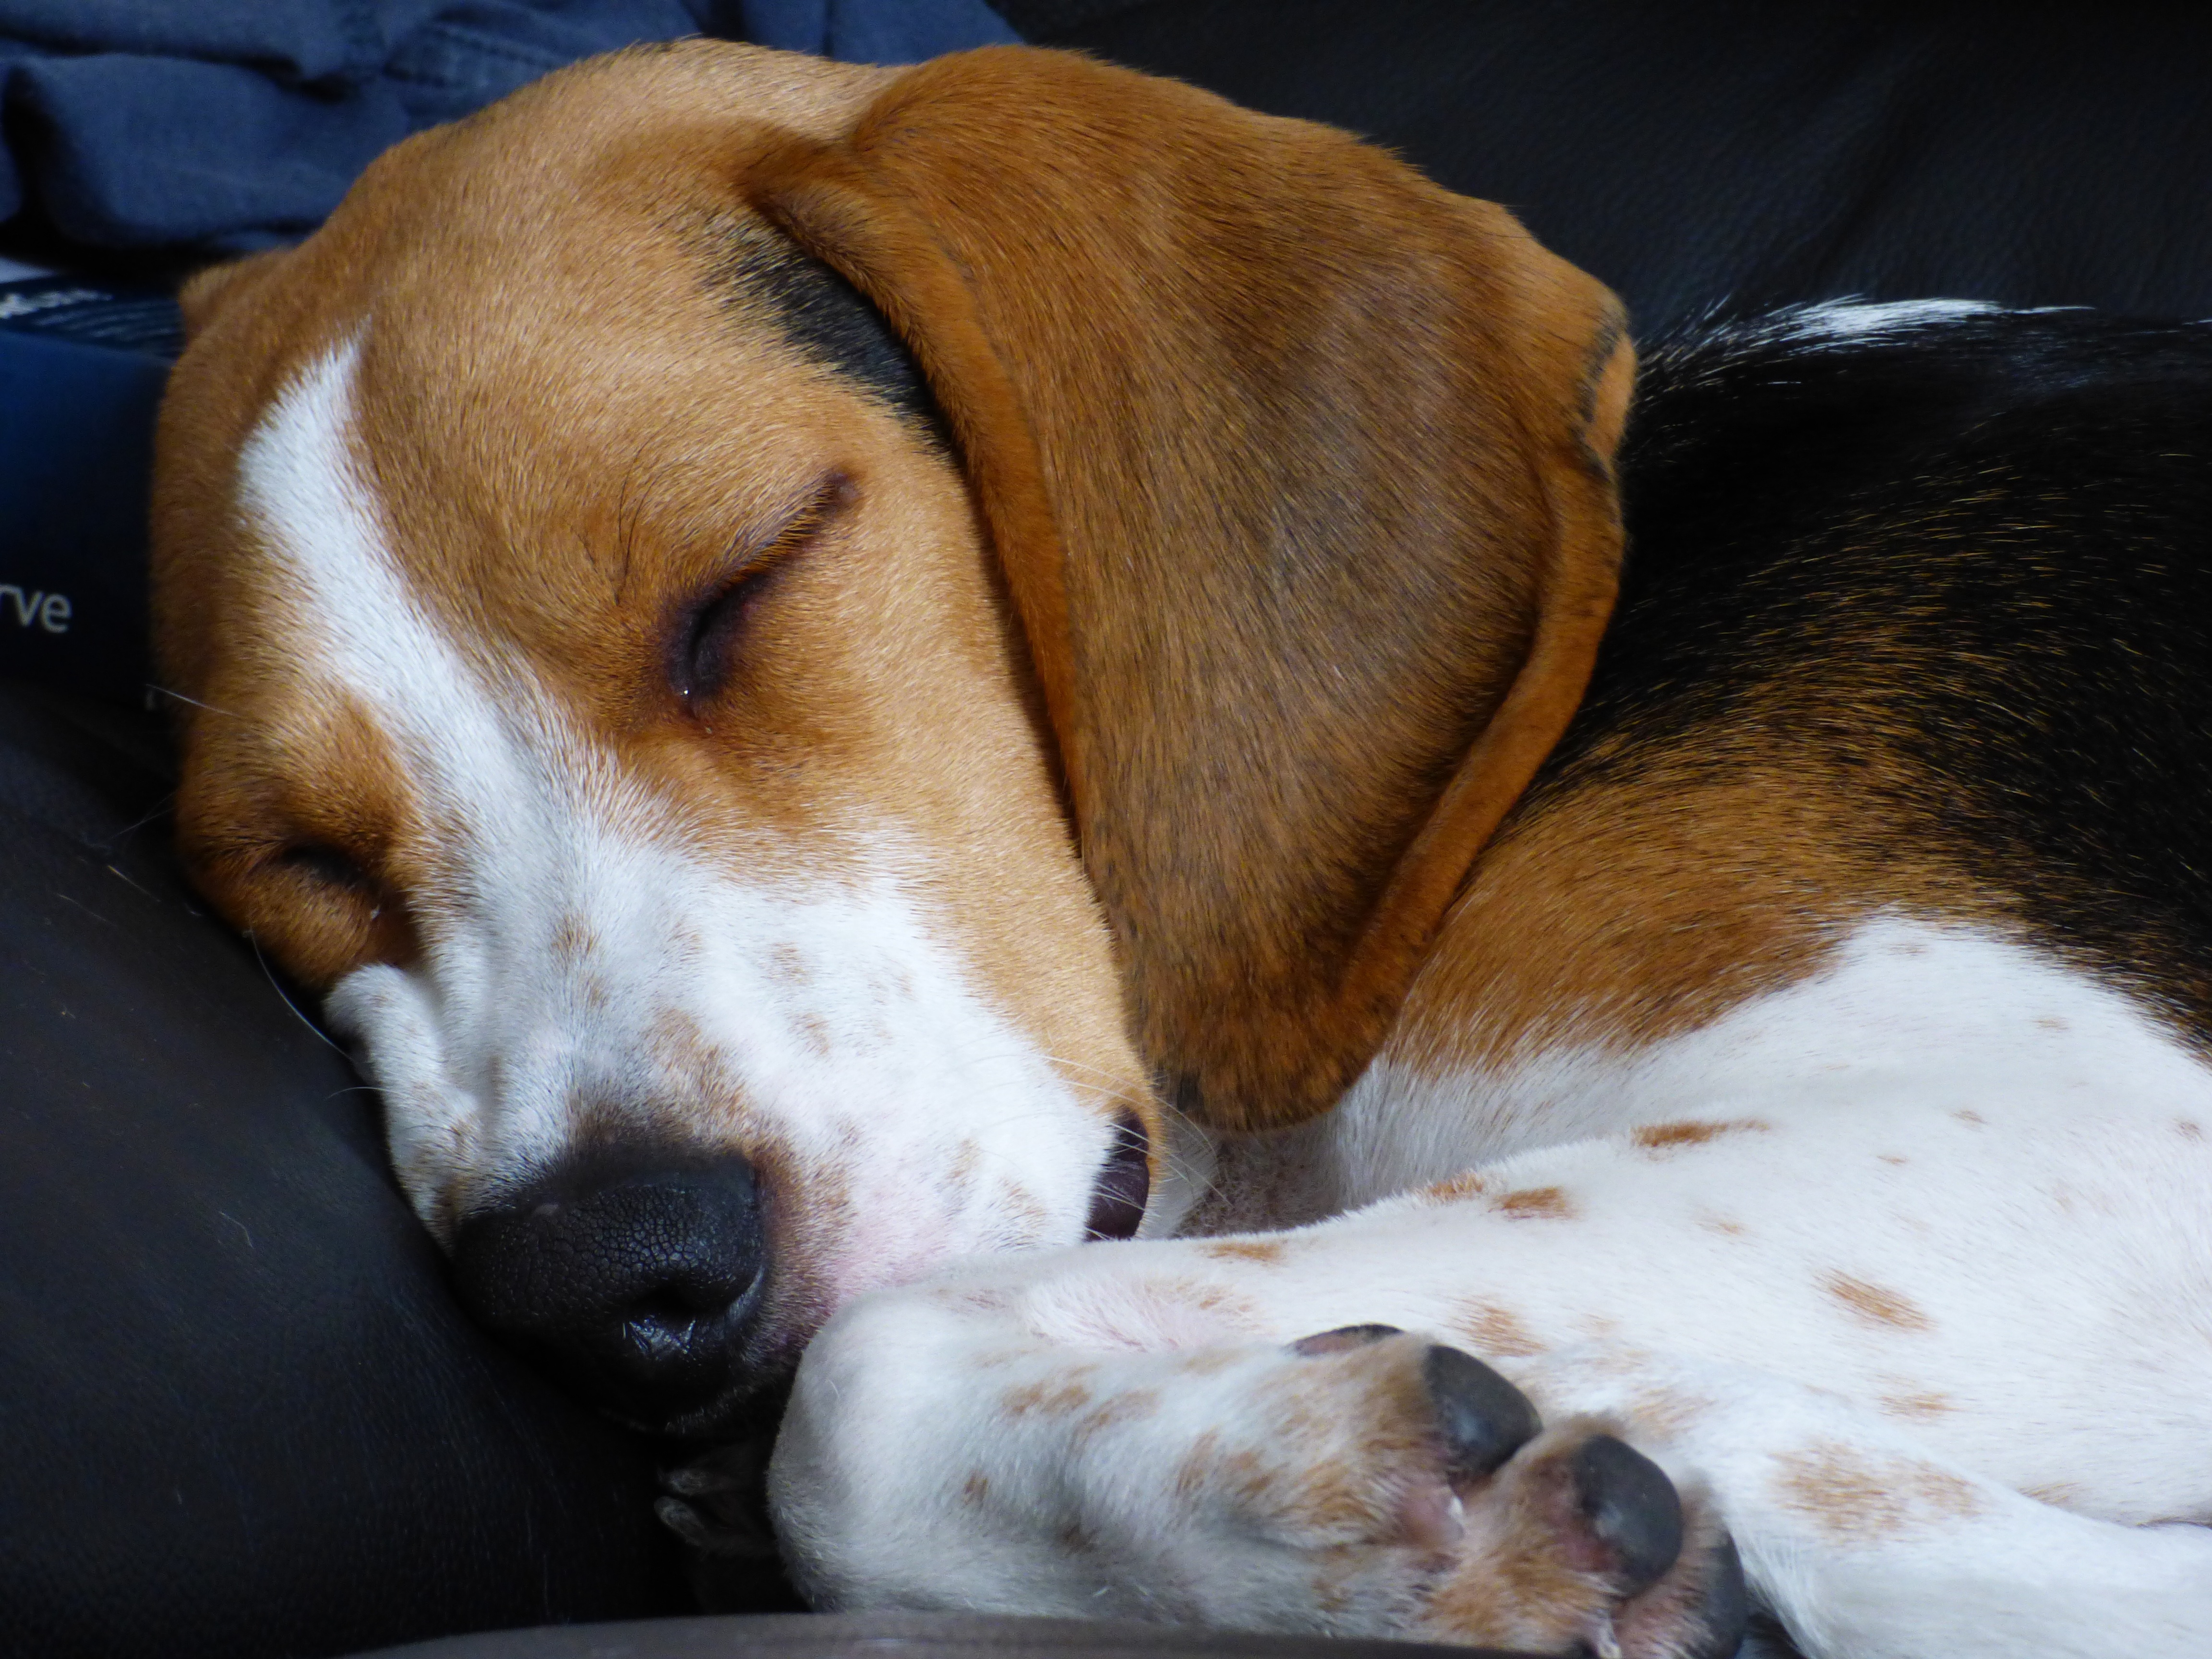
white, puppy, dog, cute, young, sleeping, small, indoor, brown, mammal, hound, nose, vertebrate, domestic, beagle, harrier, dog breed, doggy, dog like mammal, american foxhound, english foxhound, treeing walker coonhound